Qottab
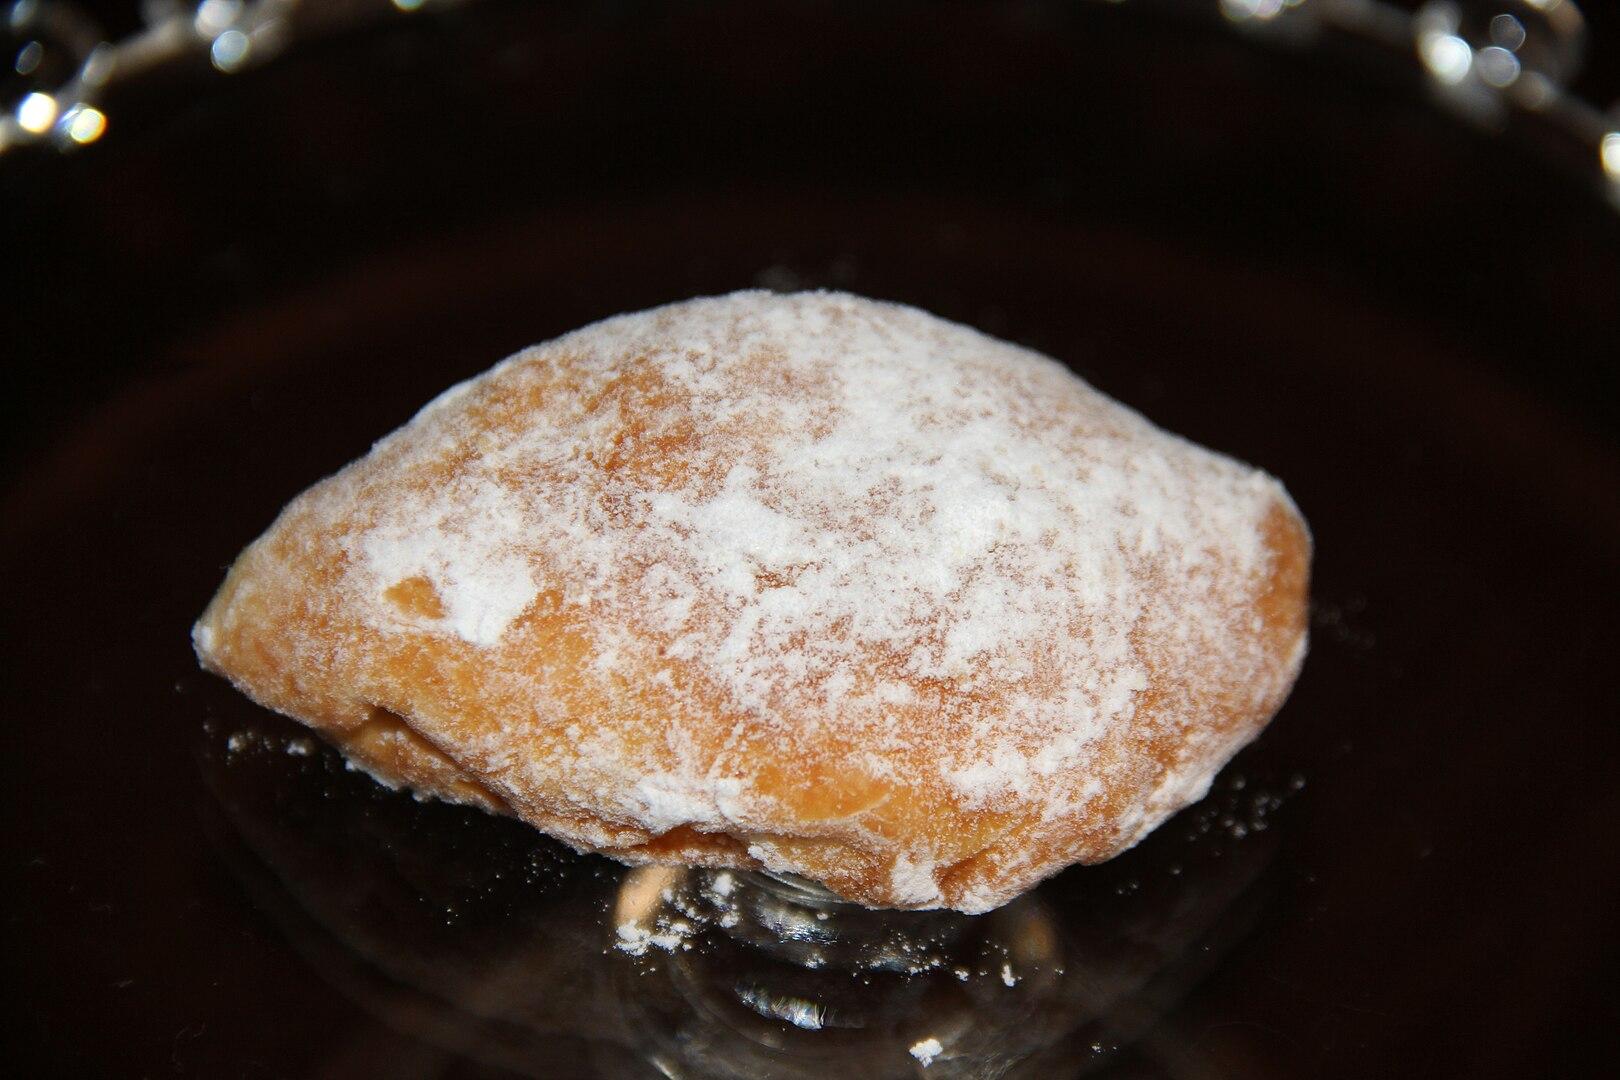
Also known as:
ar - Arabic: قطاب
bg - Bulgarian: Готаб
fa - Persian: قطاب
he - Hebrew: קוטאב
nl - Dutch: Qottab
pl - Polish: Ghottab
ru - Russian: Коттаб
sv - Swedish: Qottab
zh - Chinese: 伊朗油炸饼
Category: pastry (fried pastry)
Cuisine: Iranian
Associated cuisines: Iranian
Area: Yazd
Countries: Iran
Region: Southern Asia, , , ,
The dish is an almond-filled deep-fried Iranian cuisine pastry or cake, prepared with flour, almonds, powdered sugar, vegetable oil, and cardamom.